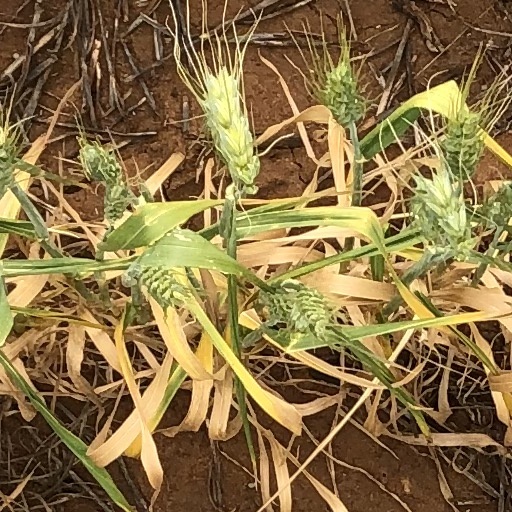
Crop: wheat